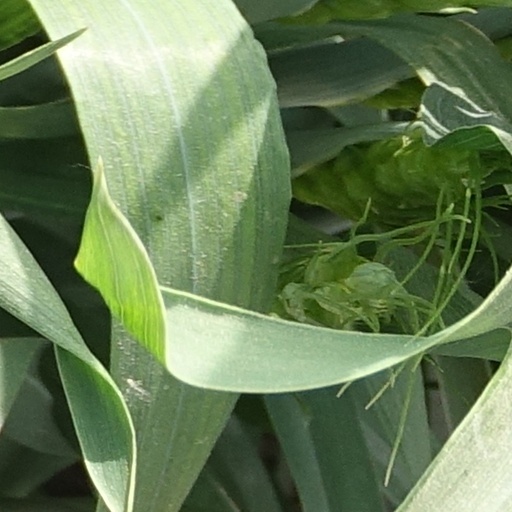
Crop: wheat